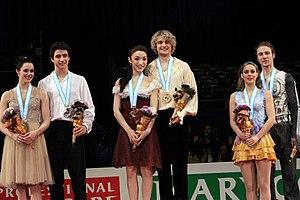
Nathalie Péchalat, née le 22 décembre 1983 à Rouen est une danseuse sur glace française, présidente de la Fédération française des sports de glace depuis mars 2020.
Fabian Bourzat, est un patineur artistique français de danse sur glace. Avec sa partenaire Nathalie Péchalat, ils sont double médaillés de bronze aux championnats du monde, doubles champions d'Europe et quintuples champions de France